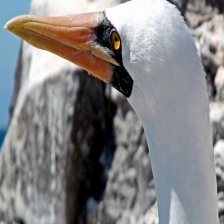
Species: MASKED BOOBY
Scientific name: SULA DACTYLATRA